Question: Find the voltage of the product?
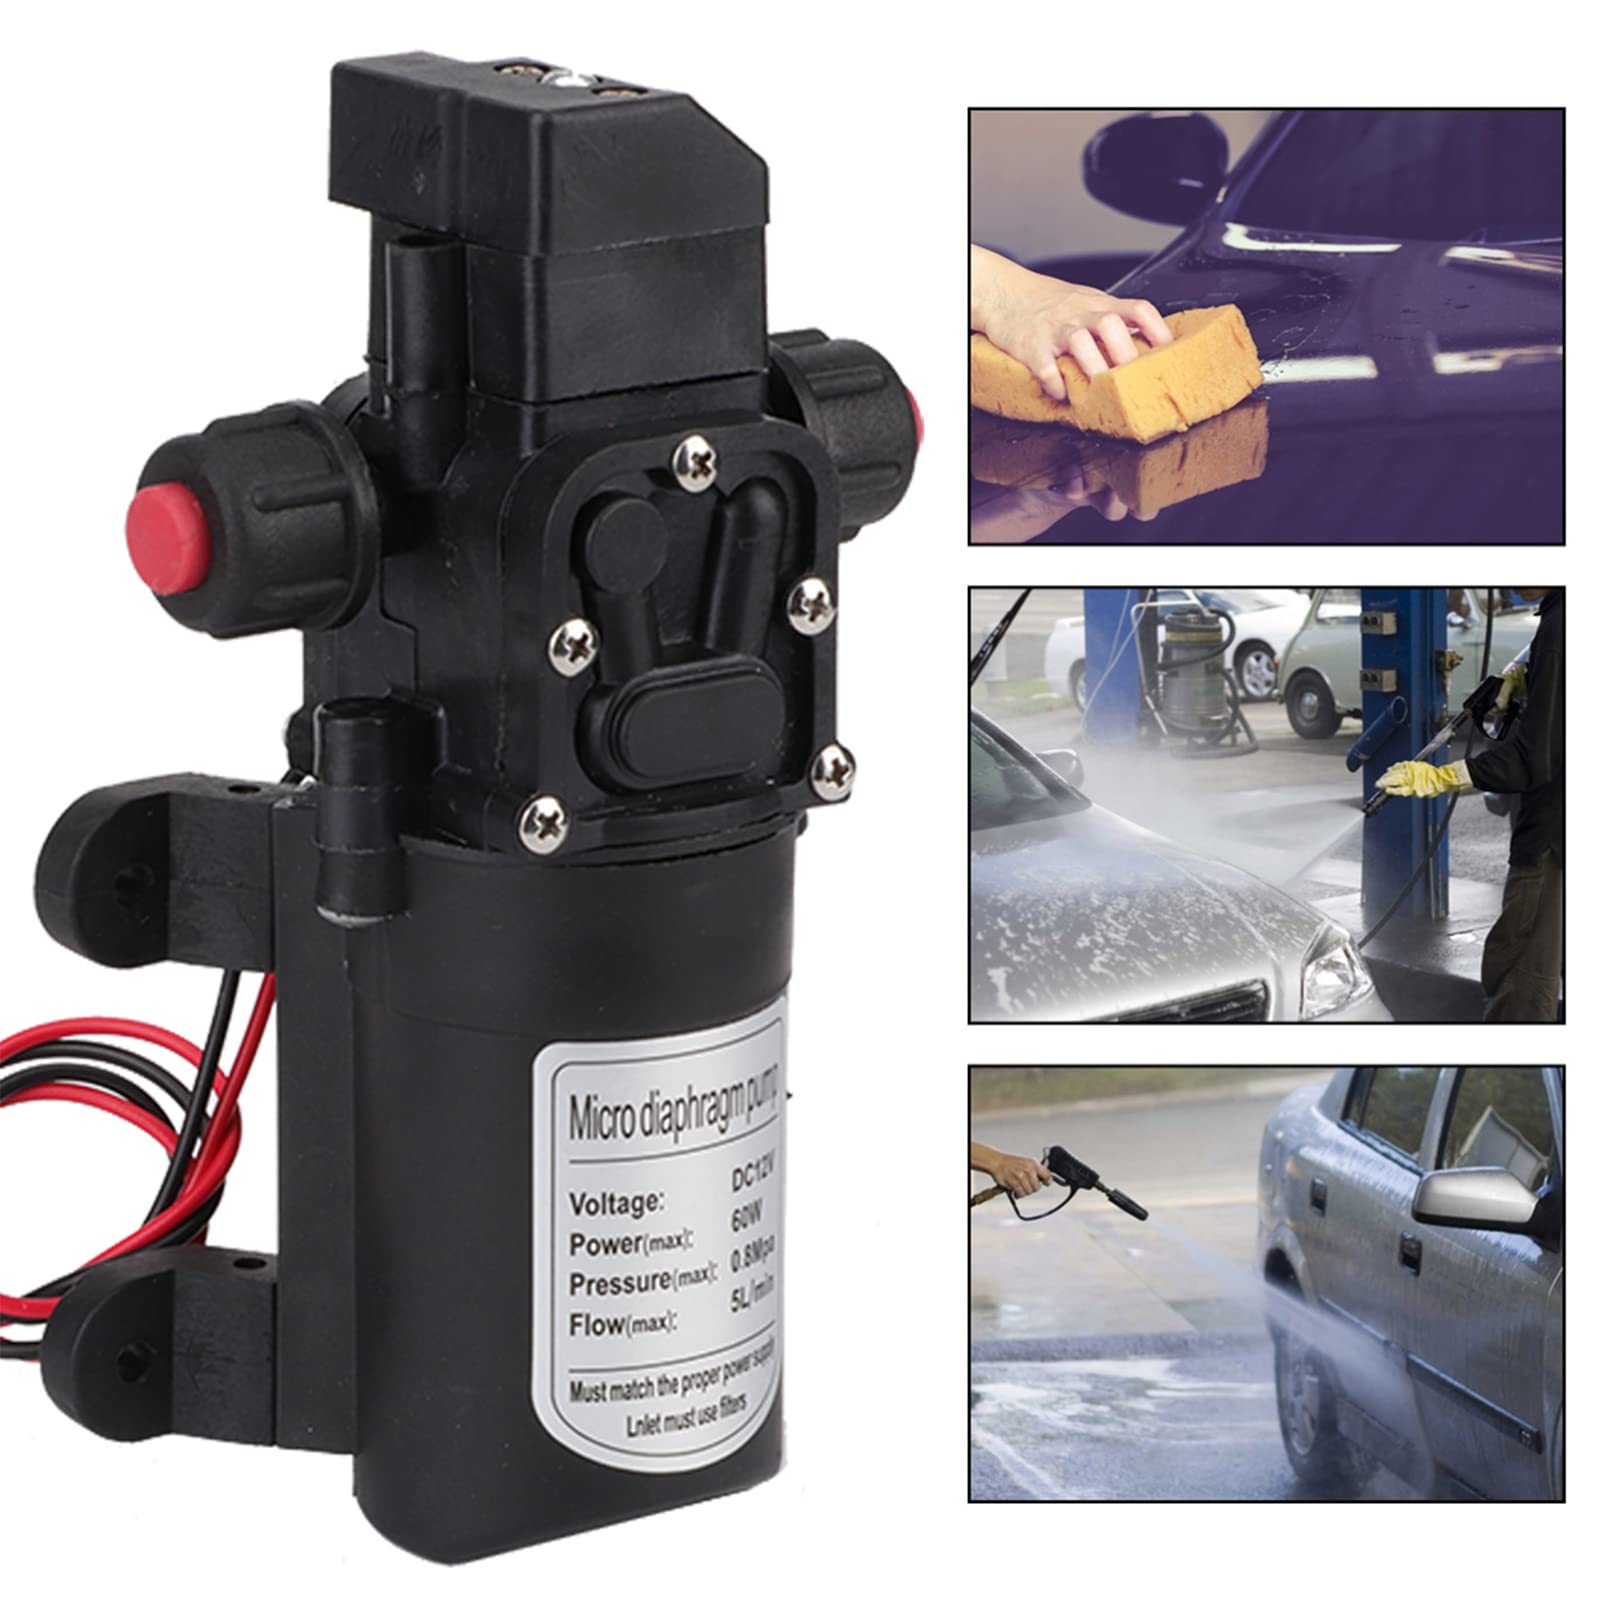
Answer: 12.0 volt